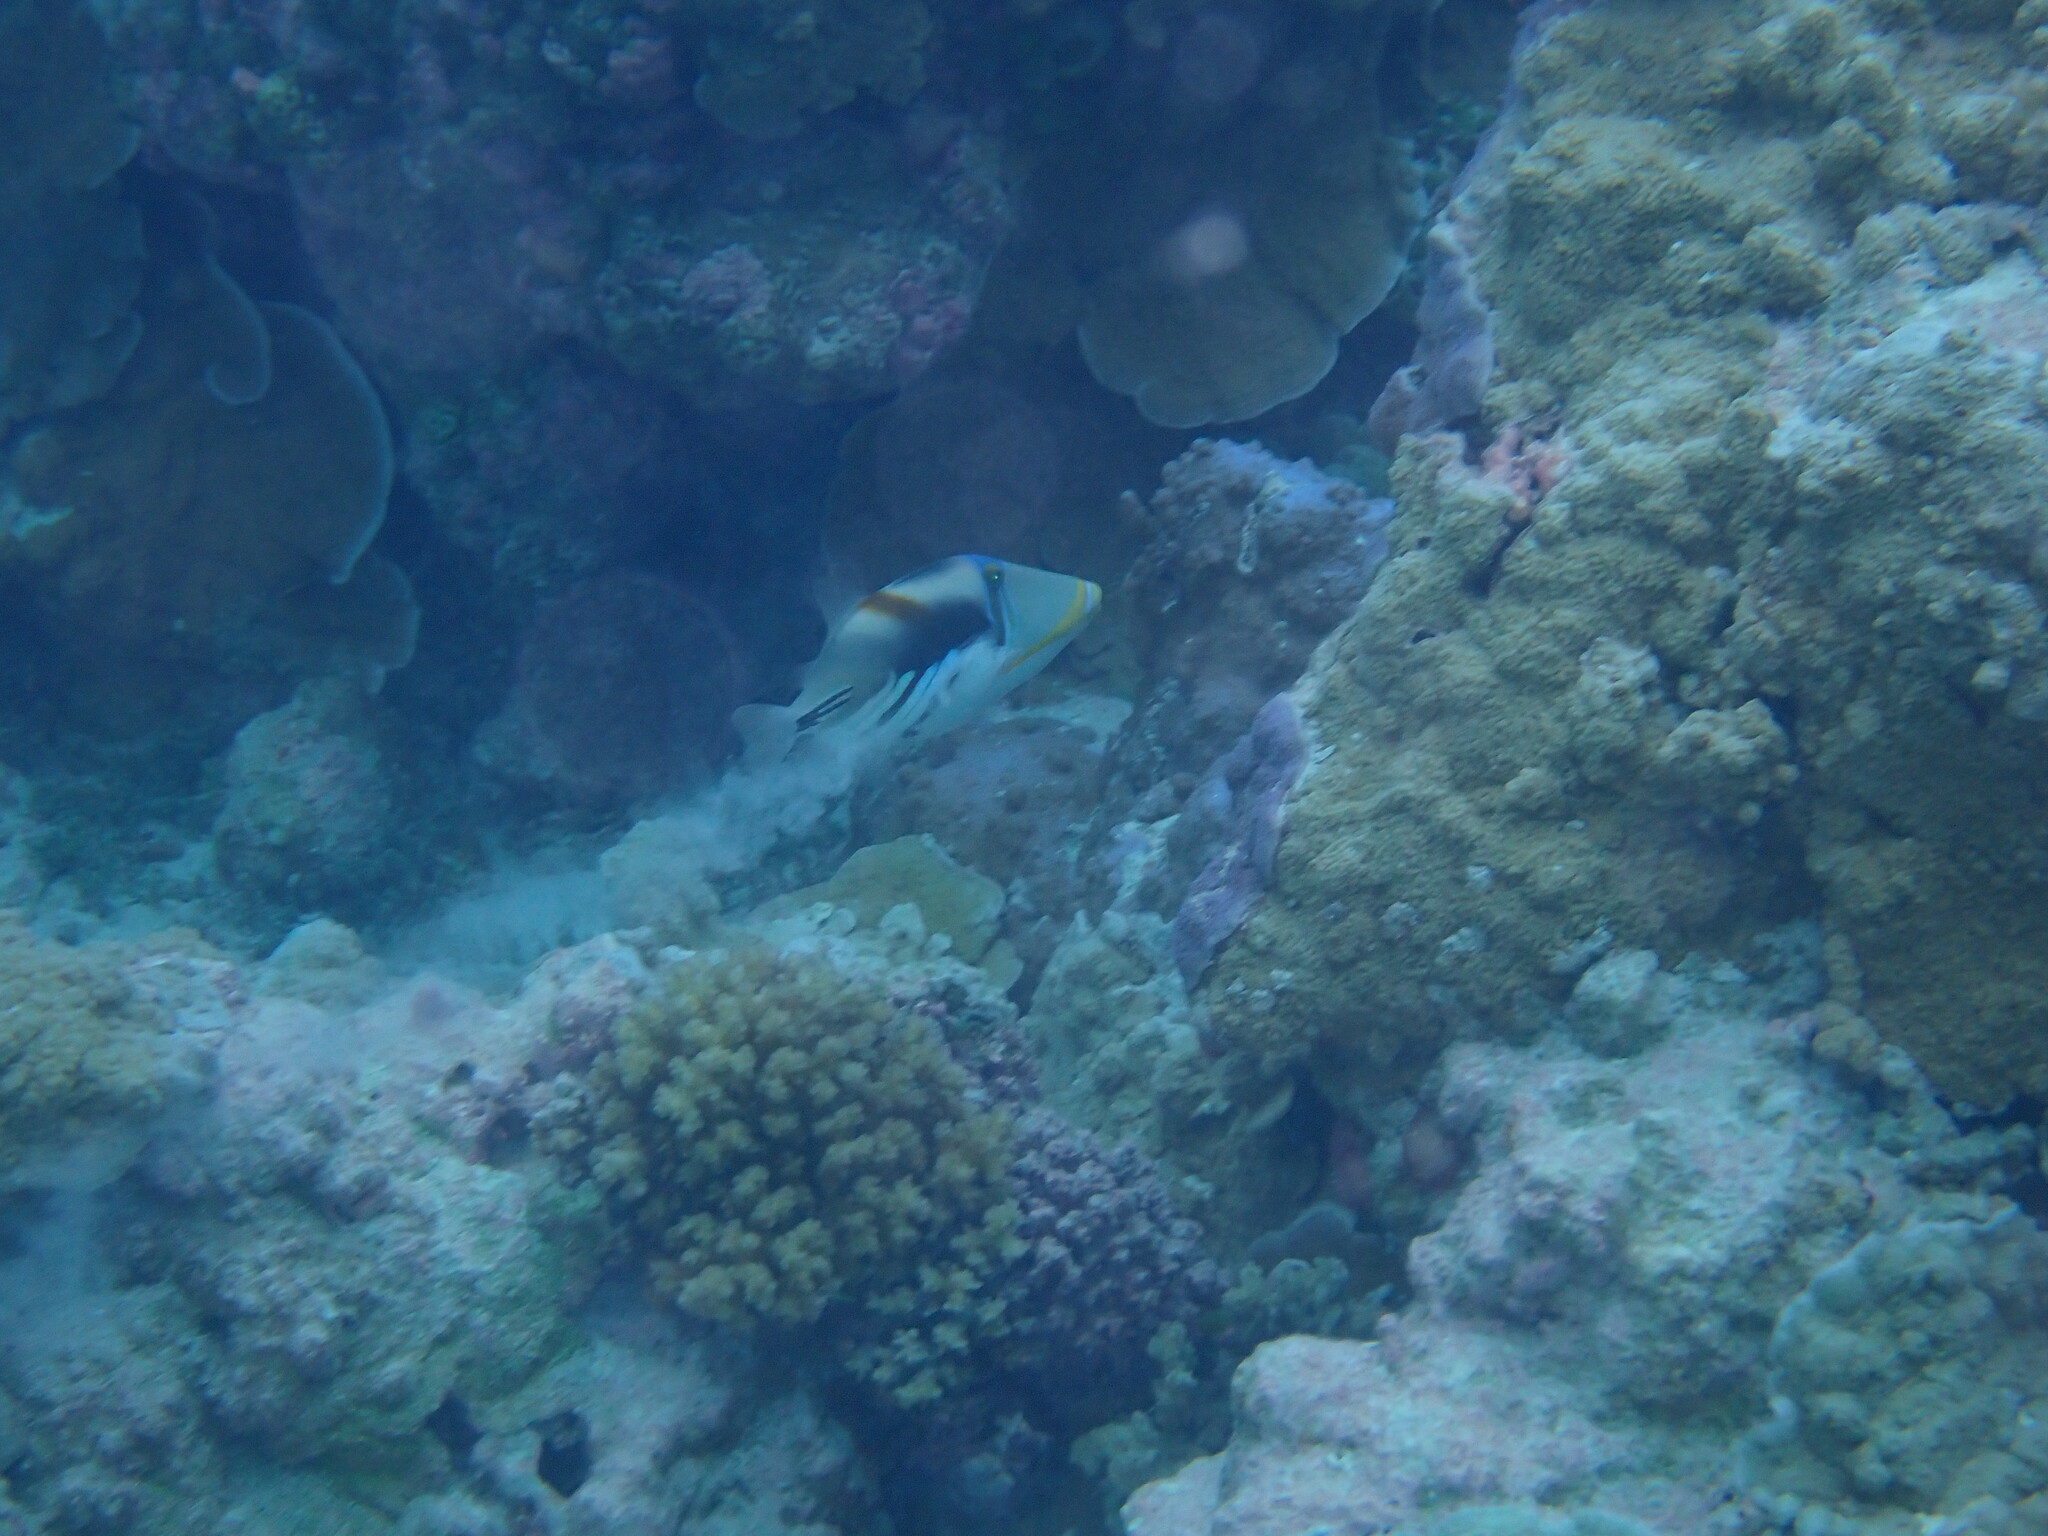
Rhinecanthus aculeatus (Lagoon Triggerfish)